Society for the Diffusion of Useful Knowledge

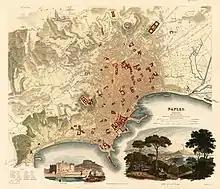
Map of Naples published by SDUK

The SDUK publishing programme began with the "Library of Useful Knowledge". Sold for sixpence and published fortnightly, its books focused on scientific topics. Like many other works in the new genre of popular science—such as the "Bridgewater Treatises" and Humphry Davy's "Consolations in Travel"—the books of the "Library of Useful Knowledge" imbued different scientific fields with concepts of progress: uniformitarianism in geology, the nebular hypothesis in astronomy, and the scala naturae in the life sciences. According to historian James A. Secord, such works met a demand for "general concepts and simple laws", and in the process helped establish the authority of professional science and specialised scientific disciplines.